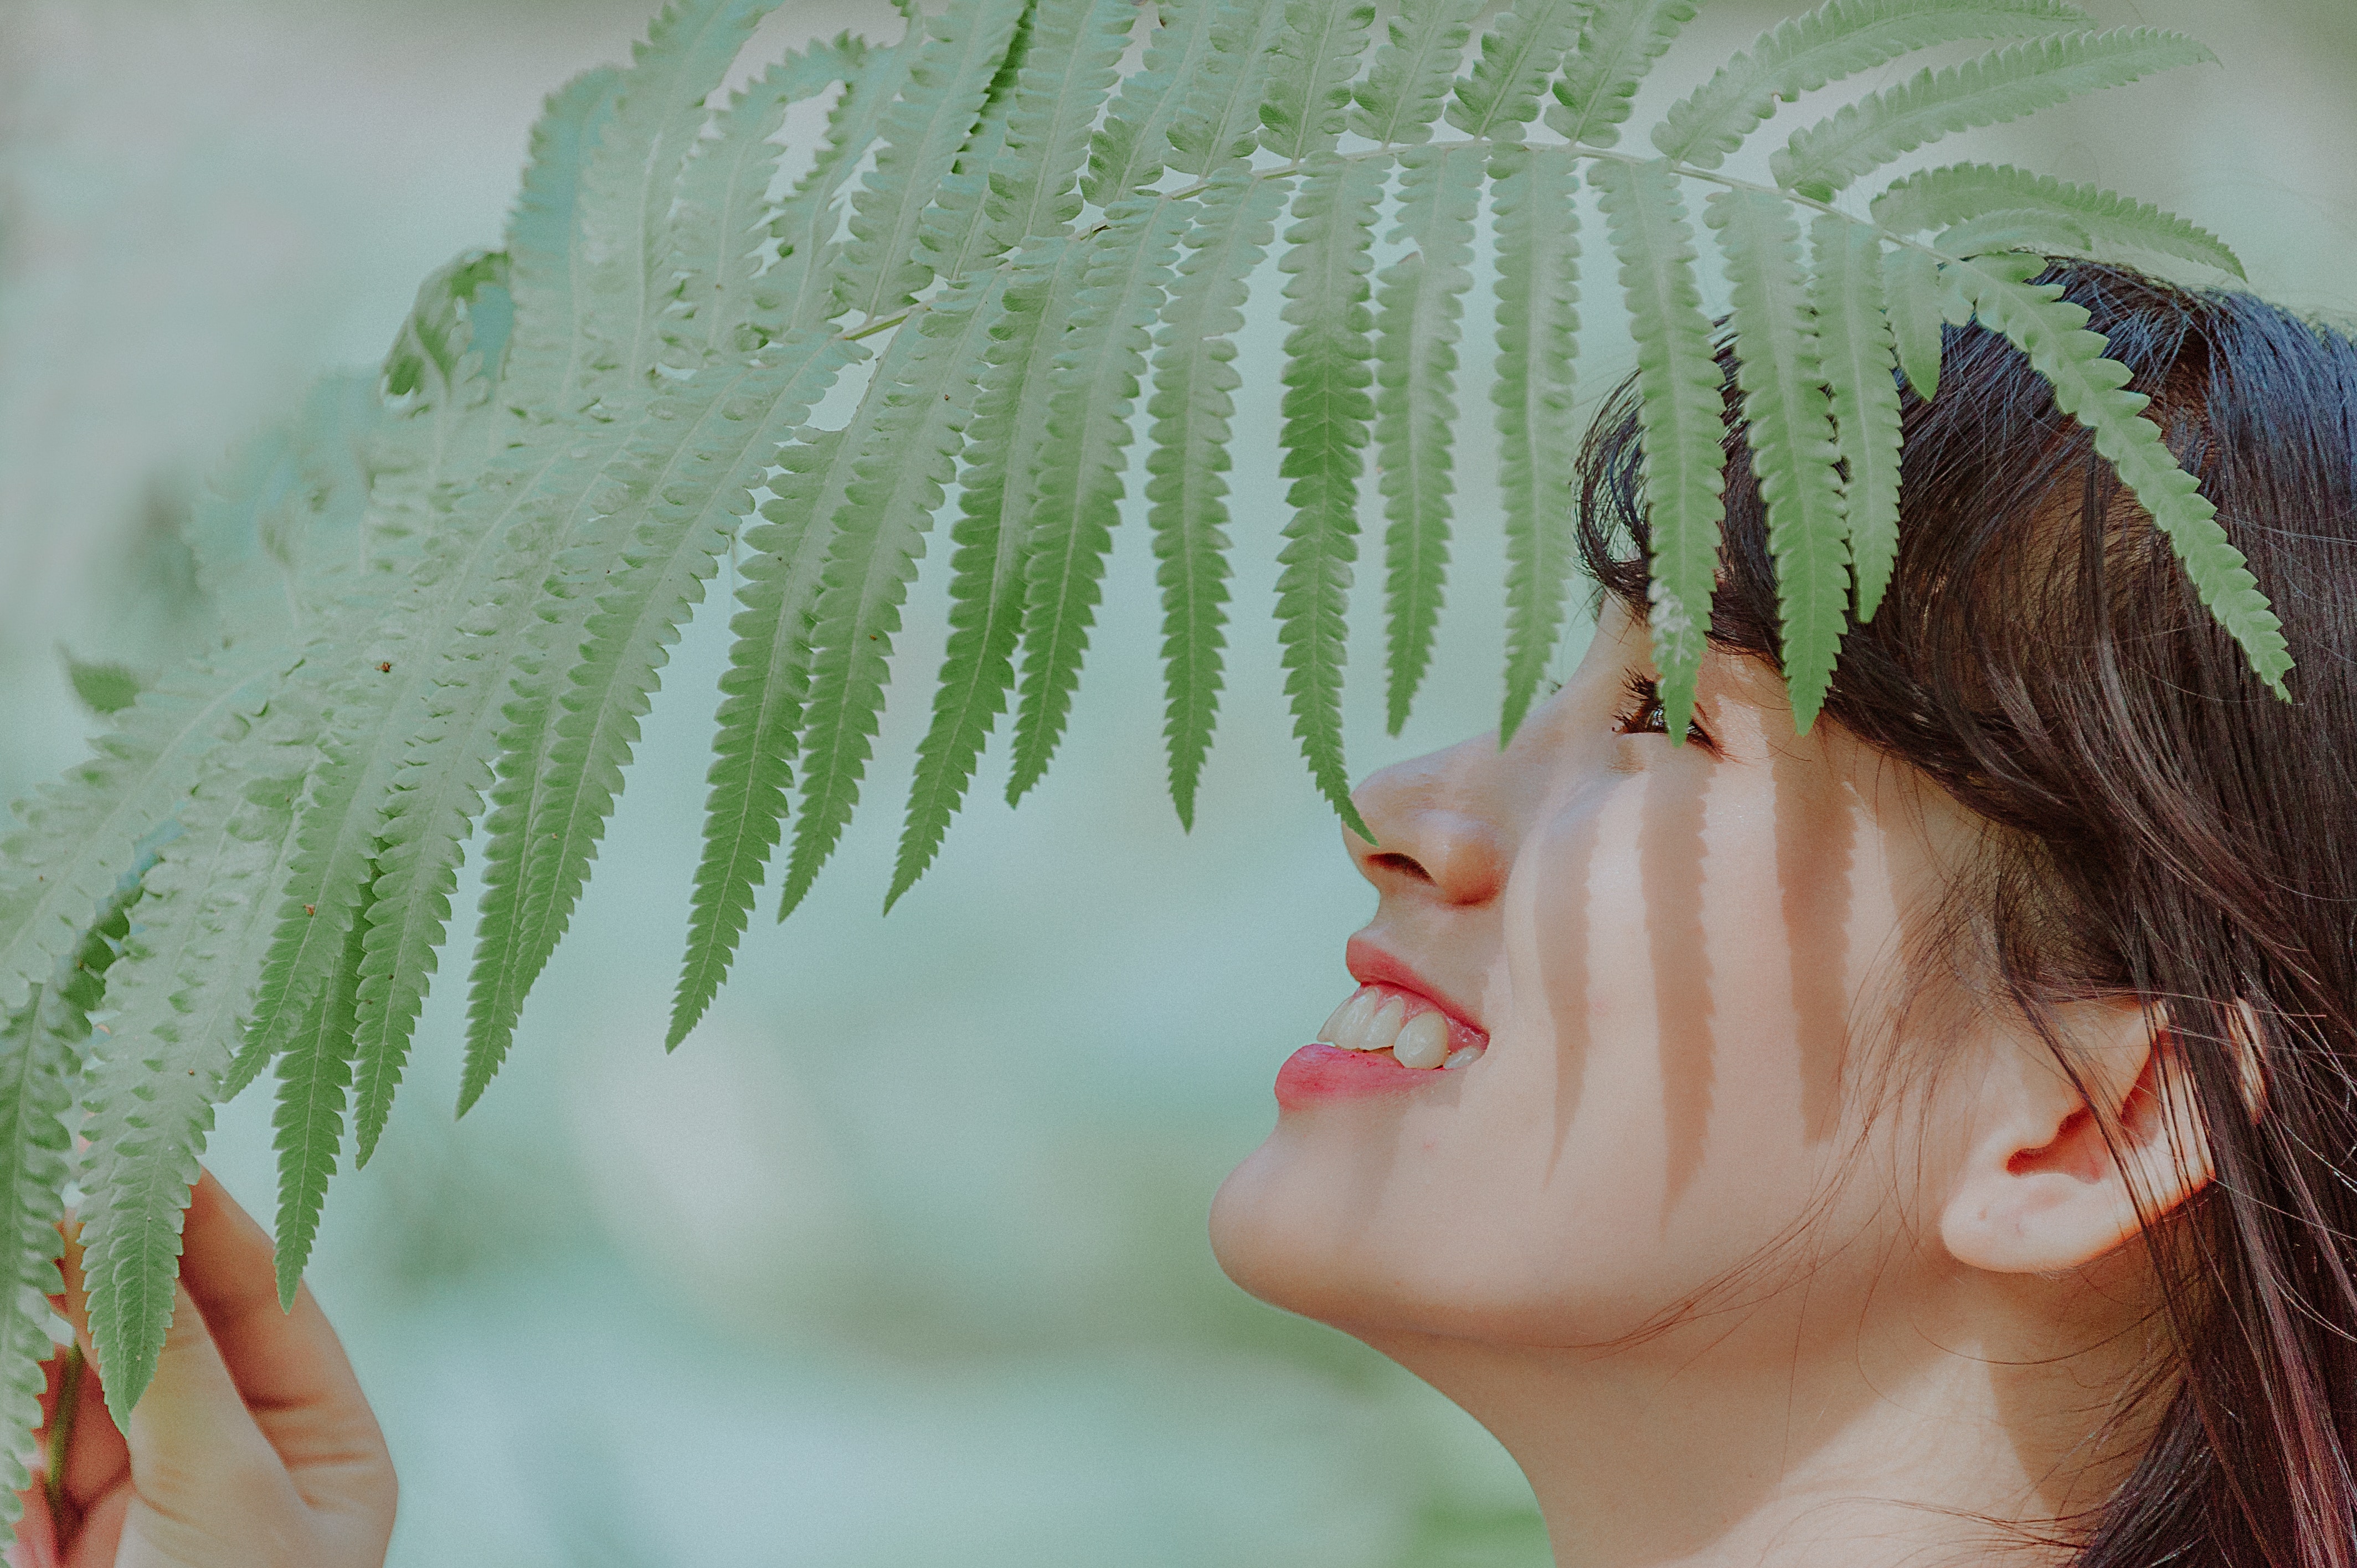
green, face, leaf, skin, beauty, lip, plant, fern, headpiece, feather, tree, headgear, hand, flower, smile, eyelash, vascular plant, photography, fashion accessory, ferns and horsetails